Kassiopi Castle

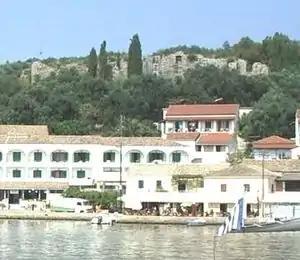
Kassiopi Castle as viewed from the port of Kassiopi

In 1081 Count Bohemund of Taranto conquered the castle at the start of the first Norman invasion of Greece.